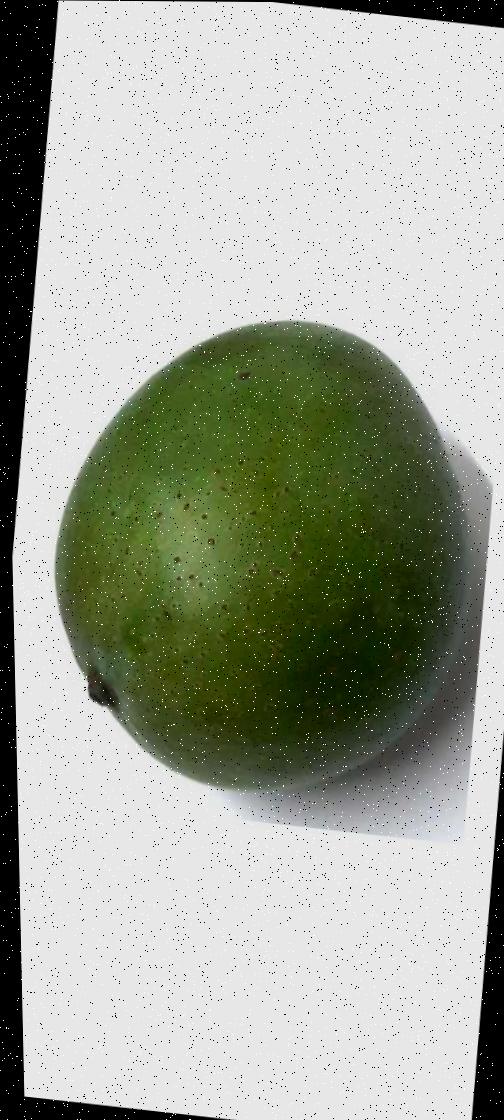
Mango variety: Ashshina Zhinuk